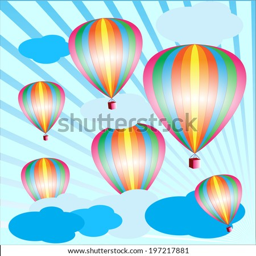
colorful balloons on the sky in pop art style